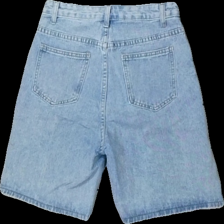
View: back
Type: Shorts
Category: Ladies
Brand: Missing
Colors: Blue
Material: 100% cotton
Cut: Regular
Season: Summer
Trend: Denim
Damage location: top right
Damage 2 location: top center
Damage 3 location: middle right
Price range: 50-100
Recommended usage: Reuse
Description: blå jeans shorts